Sky position (RA, Dec in degrees): 176.259, 9.726
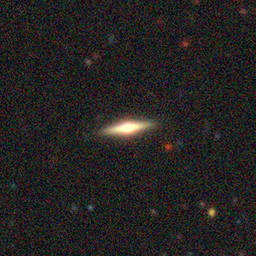
Galaxy morphology: Edge-on Galaxies with Bulge